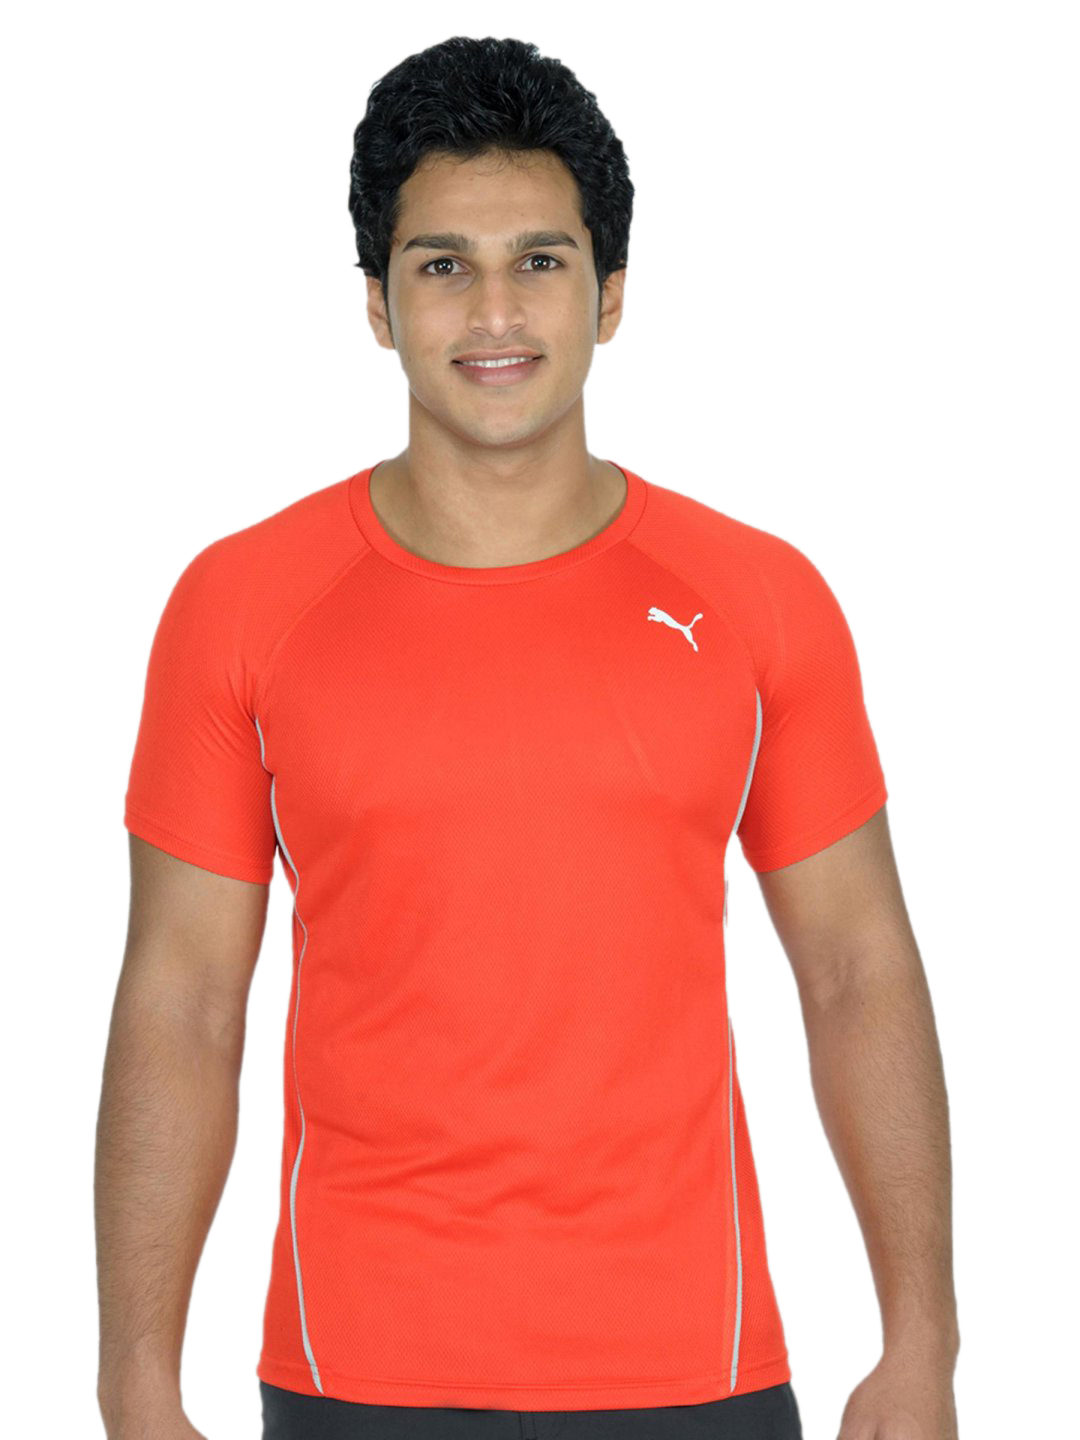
Puma Men Red Net Jersey
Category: Apparel / Topwear / Tshirts
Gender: Men
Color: Red
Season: Fall 2010
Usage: Sports